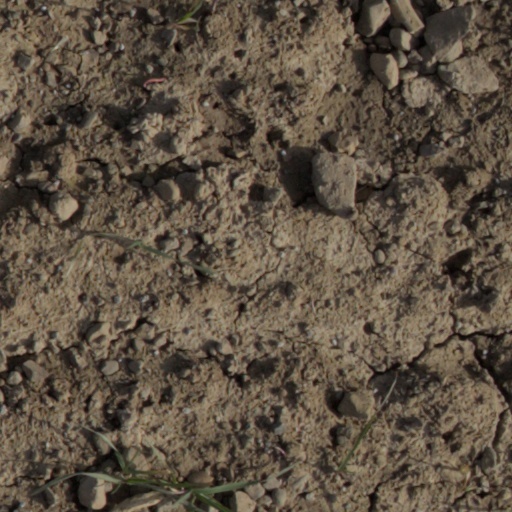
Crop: wheat